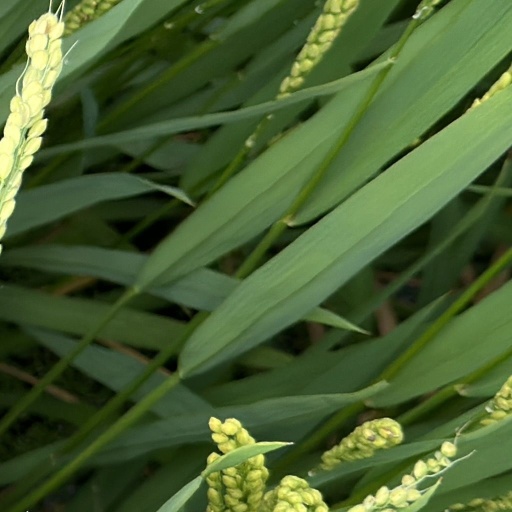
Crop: rice